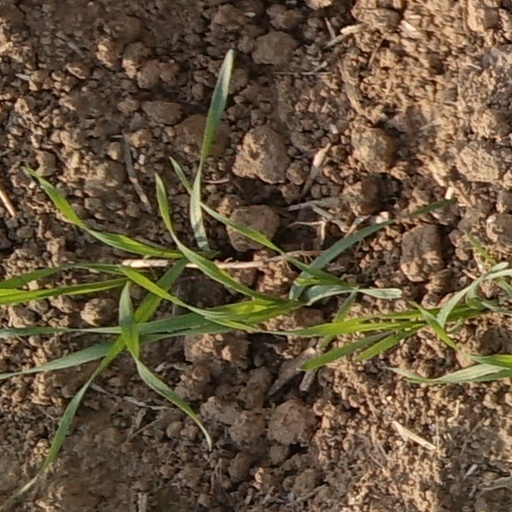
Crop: wheat